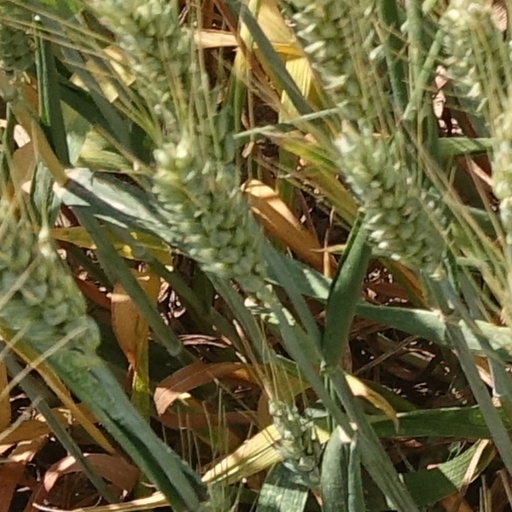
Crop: wheat